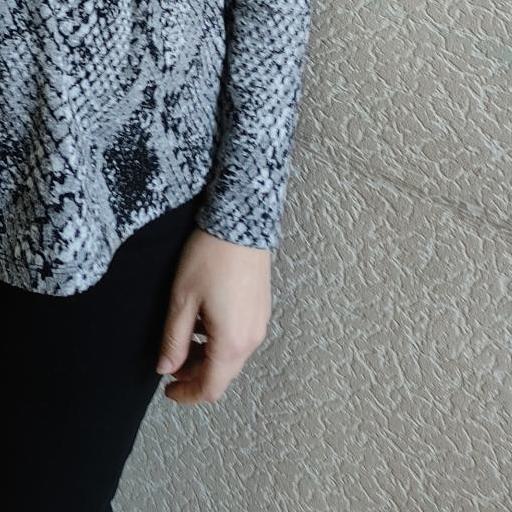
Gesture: no_gesture